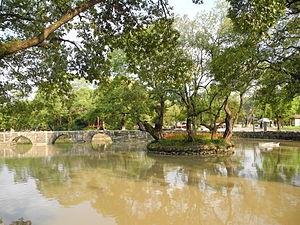
Namwon est une ville de la Corée du Sud, dans la province du Jeolla du Nord. Elle est située à une heure de route de Jeonju et de Gwangju sur les bords du Seomjin à l'ouest des monts Sobaek et en particulier de leur point culminant, le Jirisan. La fleur officielle de la ville est l'azalée royale, l'arbre est le lagerstroemia et l'oiseau l'hirondelle. Namwon est considérée comme la « ville de l'amour » car c'est le lieu où se déroule l'histoire de Chunyang, un des plus célèbres pansori de Corée.